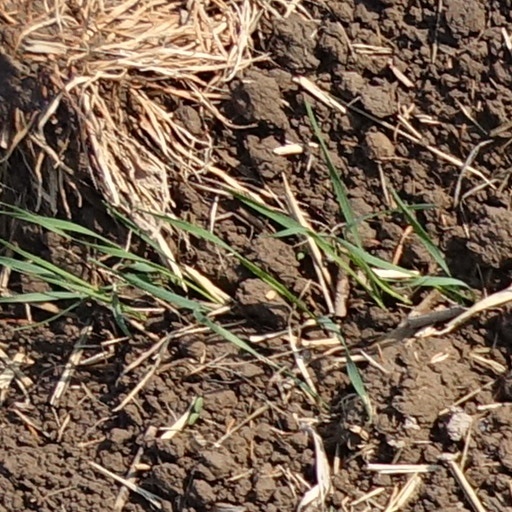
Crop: wheat